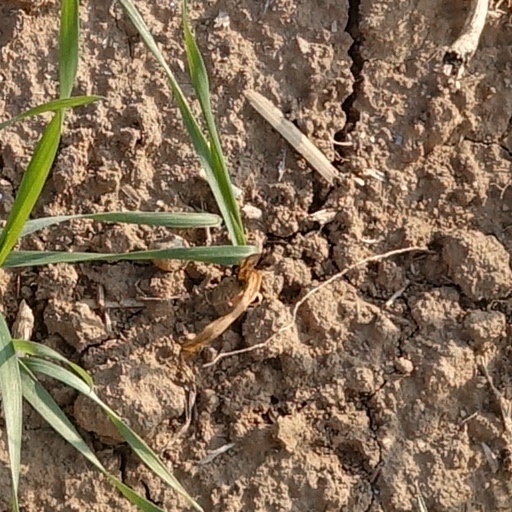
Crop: wheat